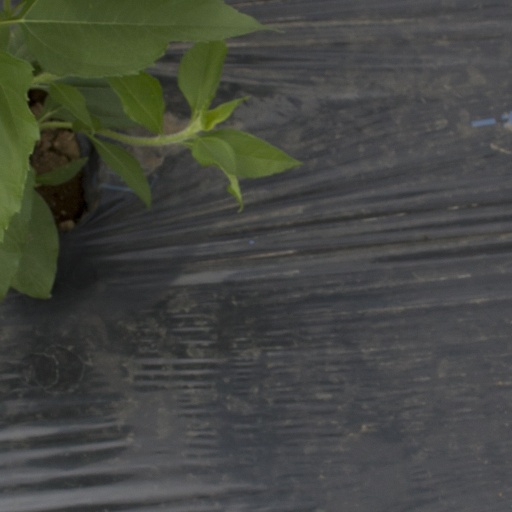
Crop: Jerusalem artichoke